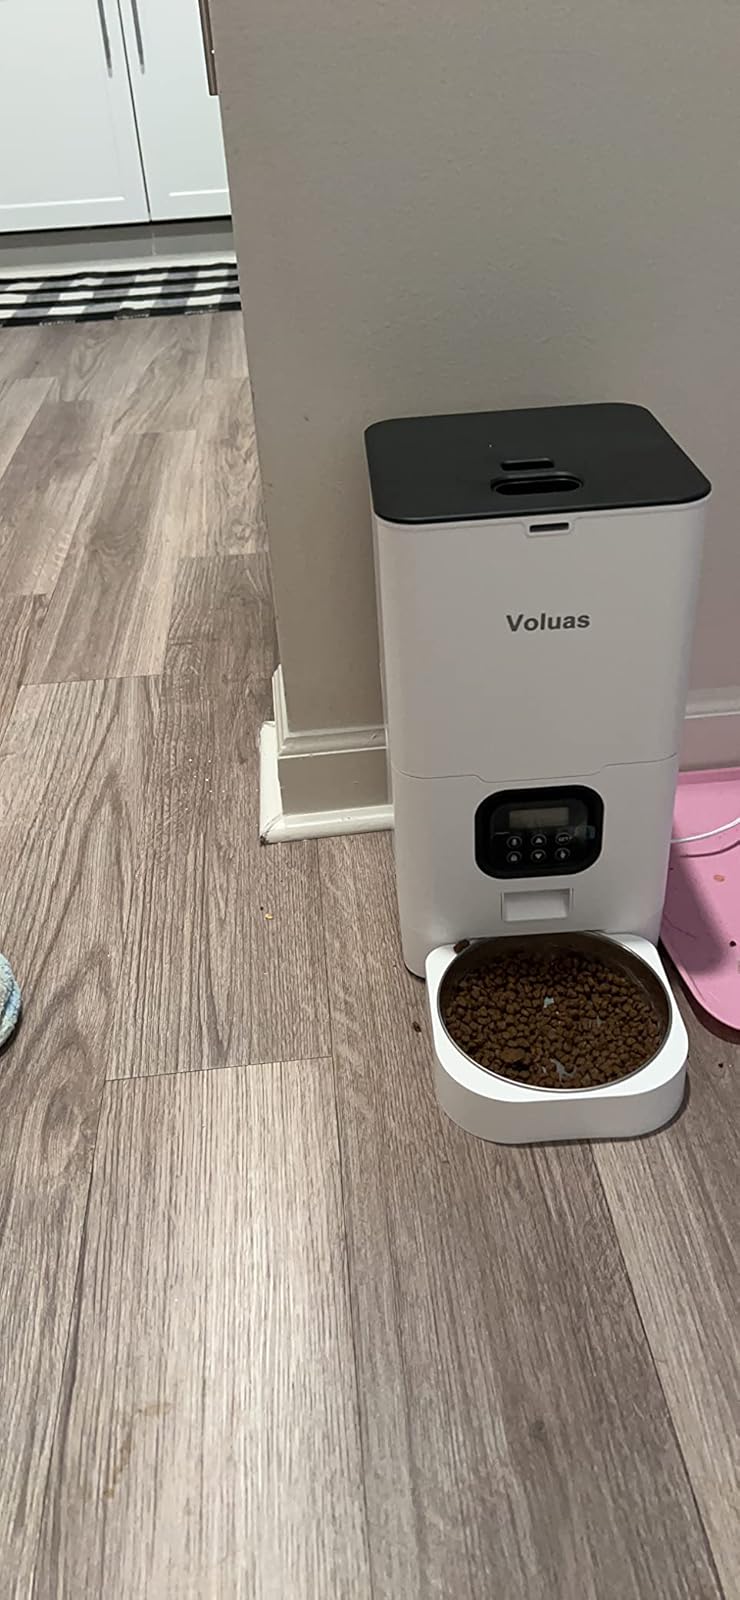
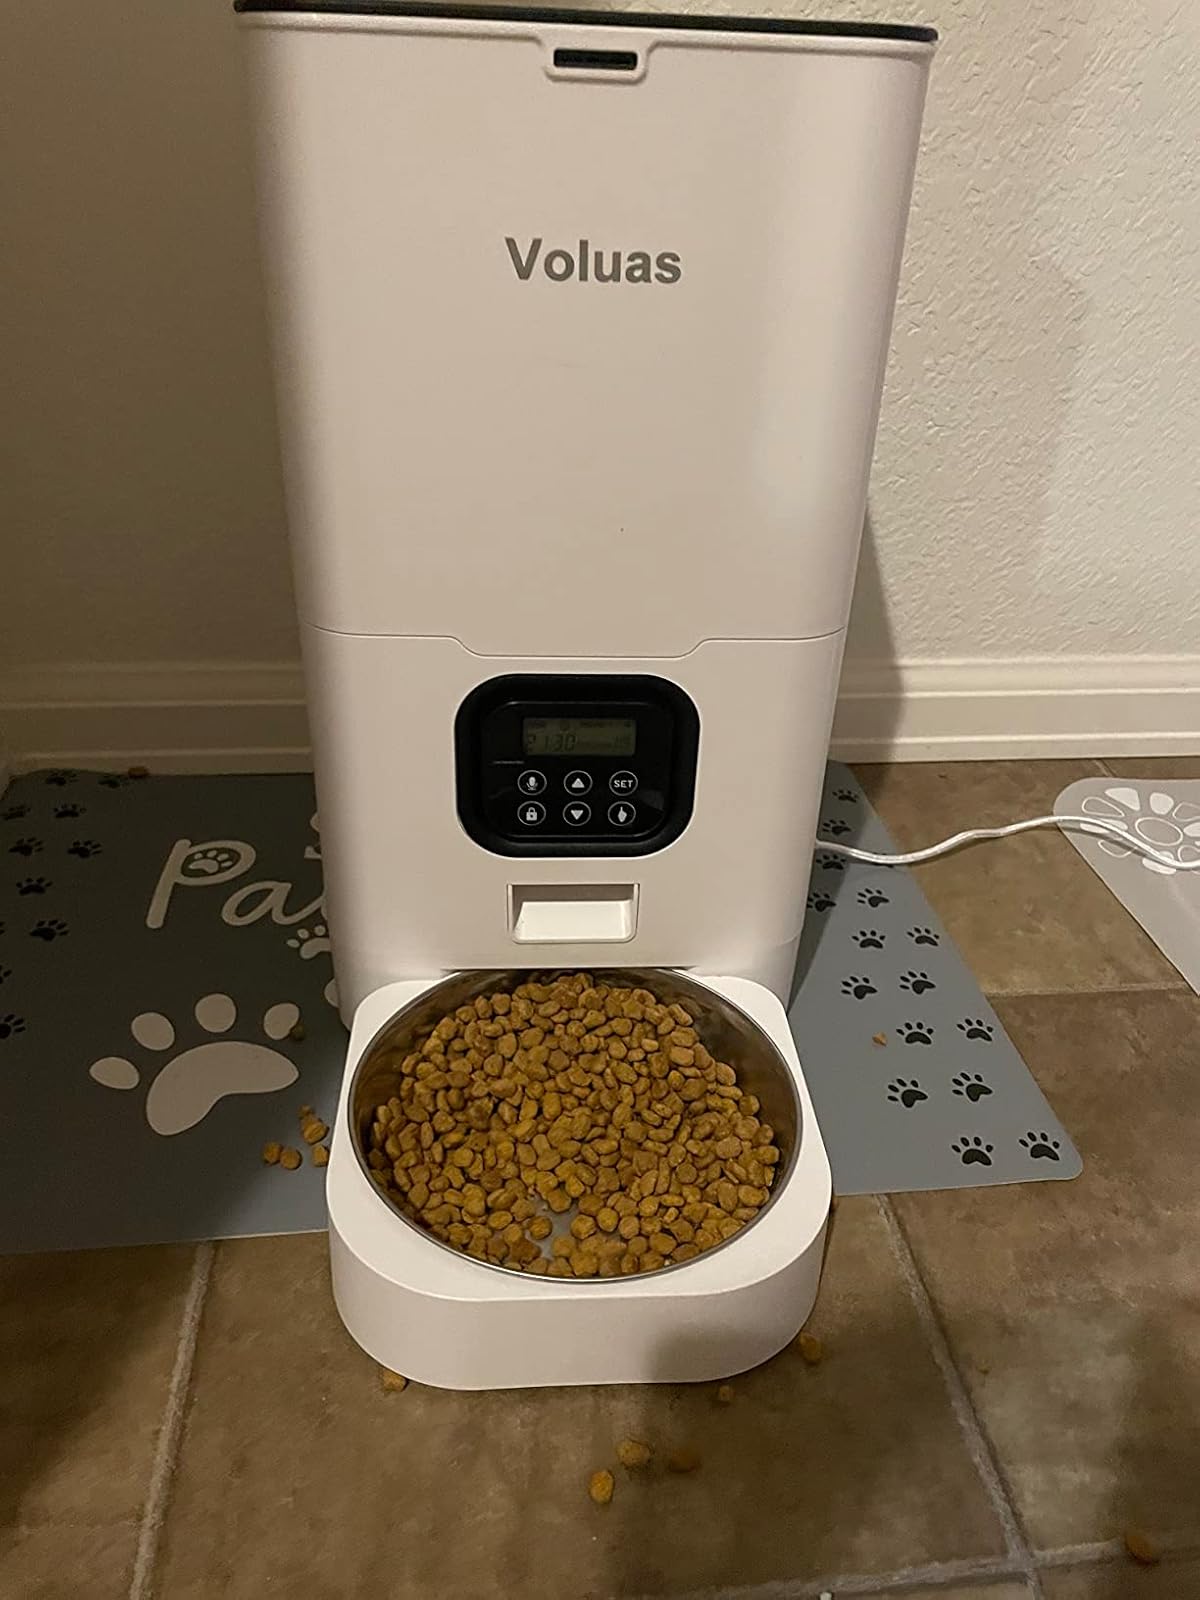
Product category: items_feeder
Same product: yes